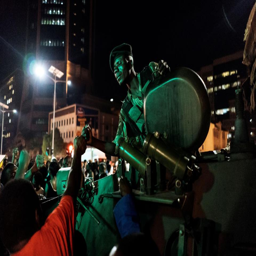
a soldier leans out of an armoured vehicle and fist bumps members of the jubilant crowd